The Death of Adolf Hitler

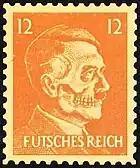
A 1940s U.S.-forged stamp depicting Hitler, as it appears on the 1978 Jove Books mass-market paperback edition's cover

The book begins with an overview of the Battle of Berlin and its aftermath, including a reproduction of the purported Soviet autopsy report of Hitler's body. Bezymenski states that the bodies of Hitler and Braun were "the most seriously disfigured of all thirteen corpses" examined. The appendix summarizes the discovery of the Goebbels family's corpses and includes further forensic reports. On why the autopsy reports were not released earlier, Bezymenski says:Not because of doubts as to the credibility of the experts. ... Those who were involved in the investigation remember that other considerations played a far larger role. First, it was resolved not to publish the results of the forensic-medical report but to "hold it in reserve" in case someone might try to slip into the role of "the Führer saved by a miracle." Secondly, it was resolved to continue the investigations in order to exclude any possibility of error or deliberate deception.